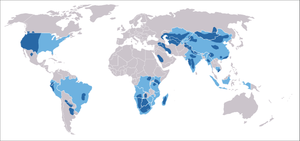
Pest / Nutidens forekomst og hyppighed
Forekomst af pest. Blå: forekomst blandt dyr; lyseblå: rapporterede tilfælde af pest 1970-1998.
Pest er en infektionssygdom forårsaget af en bakterie ved navn Yersinia pestis, men ordet har dog også været brugt mere generelt om epidemier med stor dødelighed.Yersinia-pest kan manifestere sig som byldepest og lungepest.